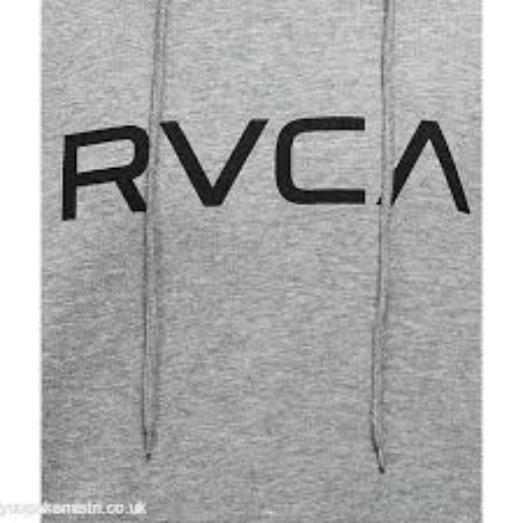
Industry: Clothes